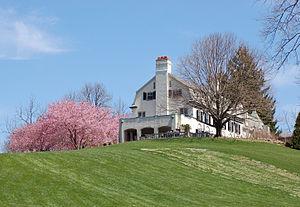
Radnor Township est un township situé au nord du comté de Delaware, en Pennsylvanie, aux États-Unis. En 2010, il comptait une population de 31 531 habitants.